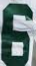
Number: 6